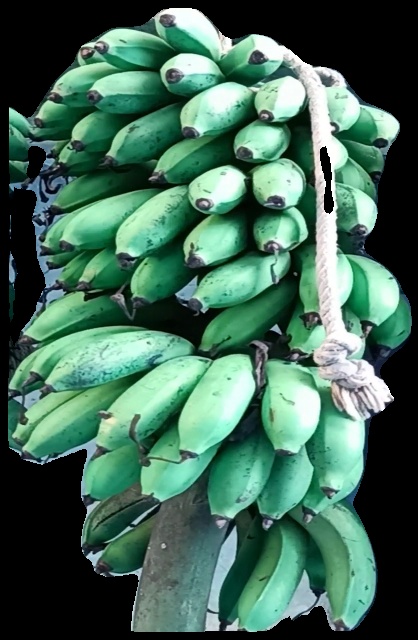
Variety: rasbale
Grade: grade2